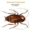
Label: cockroach